History of Paraná

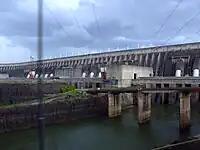
Itaipu Dam, the second largest in the world and one of the seven wonders of the modern world.

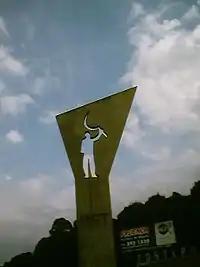
Monument erected in the state of Paraná in honor of the workers of the MST (Landless Workers Movement). Designer by the architect Oscar Niemeyer.

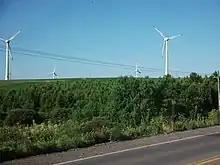
Wind turbines at the Palmas wind farm.

The revolution broke out in October 1930, and on the 5th of the same month its supporters, with the help of military forces, took over the state government of Paraná, installed a provisional government, and replaced the authorities in the countryside. The revolutionaries of 1930, who placed Getúlio Vargas as president of Brazil, did not face resistance in Paraná. The state's public finances were in complete disequilibrium and the economy was in crisis.